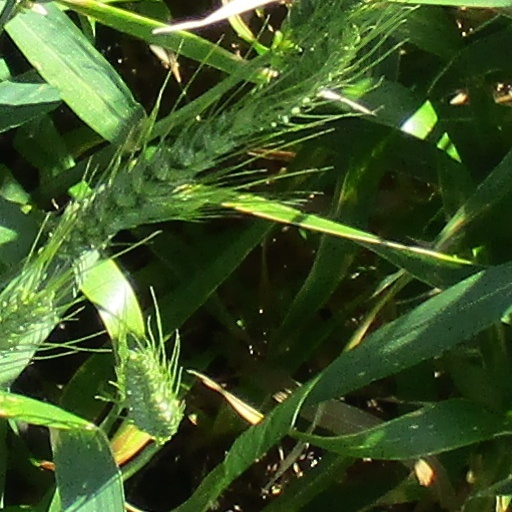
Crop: wheat